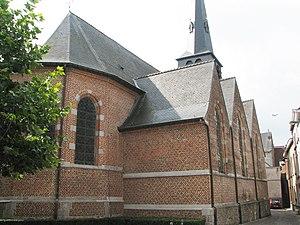
Cette page regroupe l'ensemble du patrimoine immobilier classé de la ville belge d'Ath.
Ath est une ville francophone de Belgique située en Région wallonne, chef-lieu d'arrondissement en province de Hainaut. Elle est le siège d'une Justice de paix.